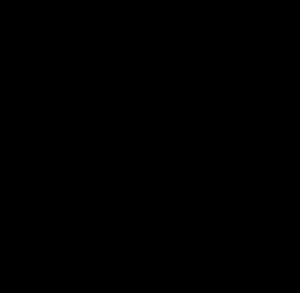
Genbrug
Genbrugssymbolet
Genbrug er dét at bruge den samme ting igen i sin oprindelige form.